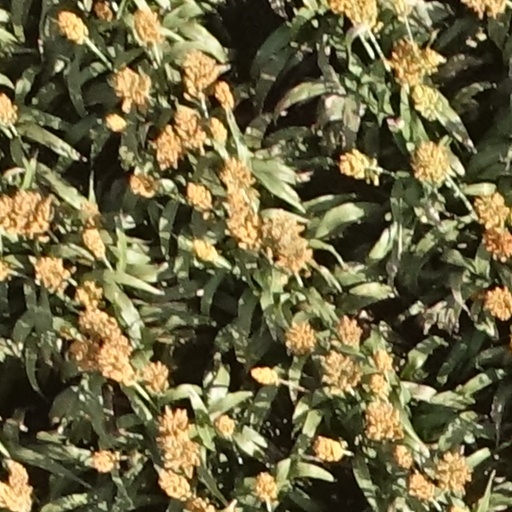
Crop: sorghum